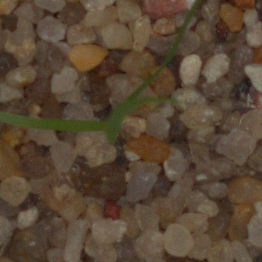
Label: loose_silkybent